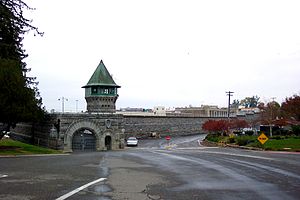
Folsom State Prison
Folsom State Prison i 2007
Folsom State Prison er et amerikansk fængsel i byen Folsom i Californien cirka 30 km nordøst for delstatshovedstaden Sacramento. Det er et ud af 35 institutioner for voksne som drives af California Department of Corrections and Rehabilitation.